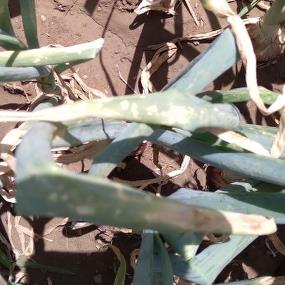
Crop: Onion
Condition: alternaria-d